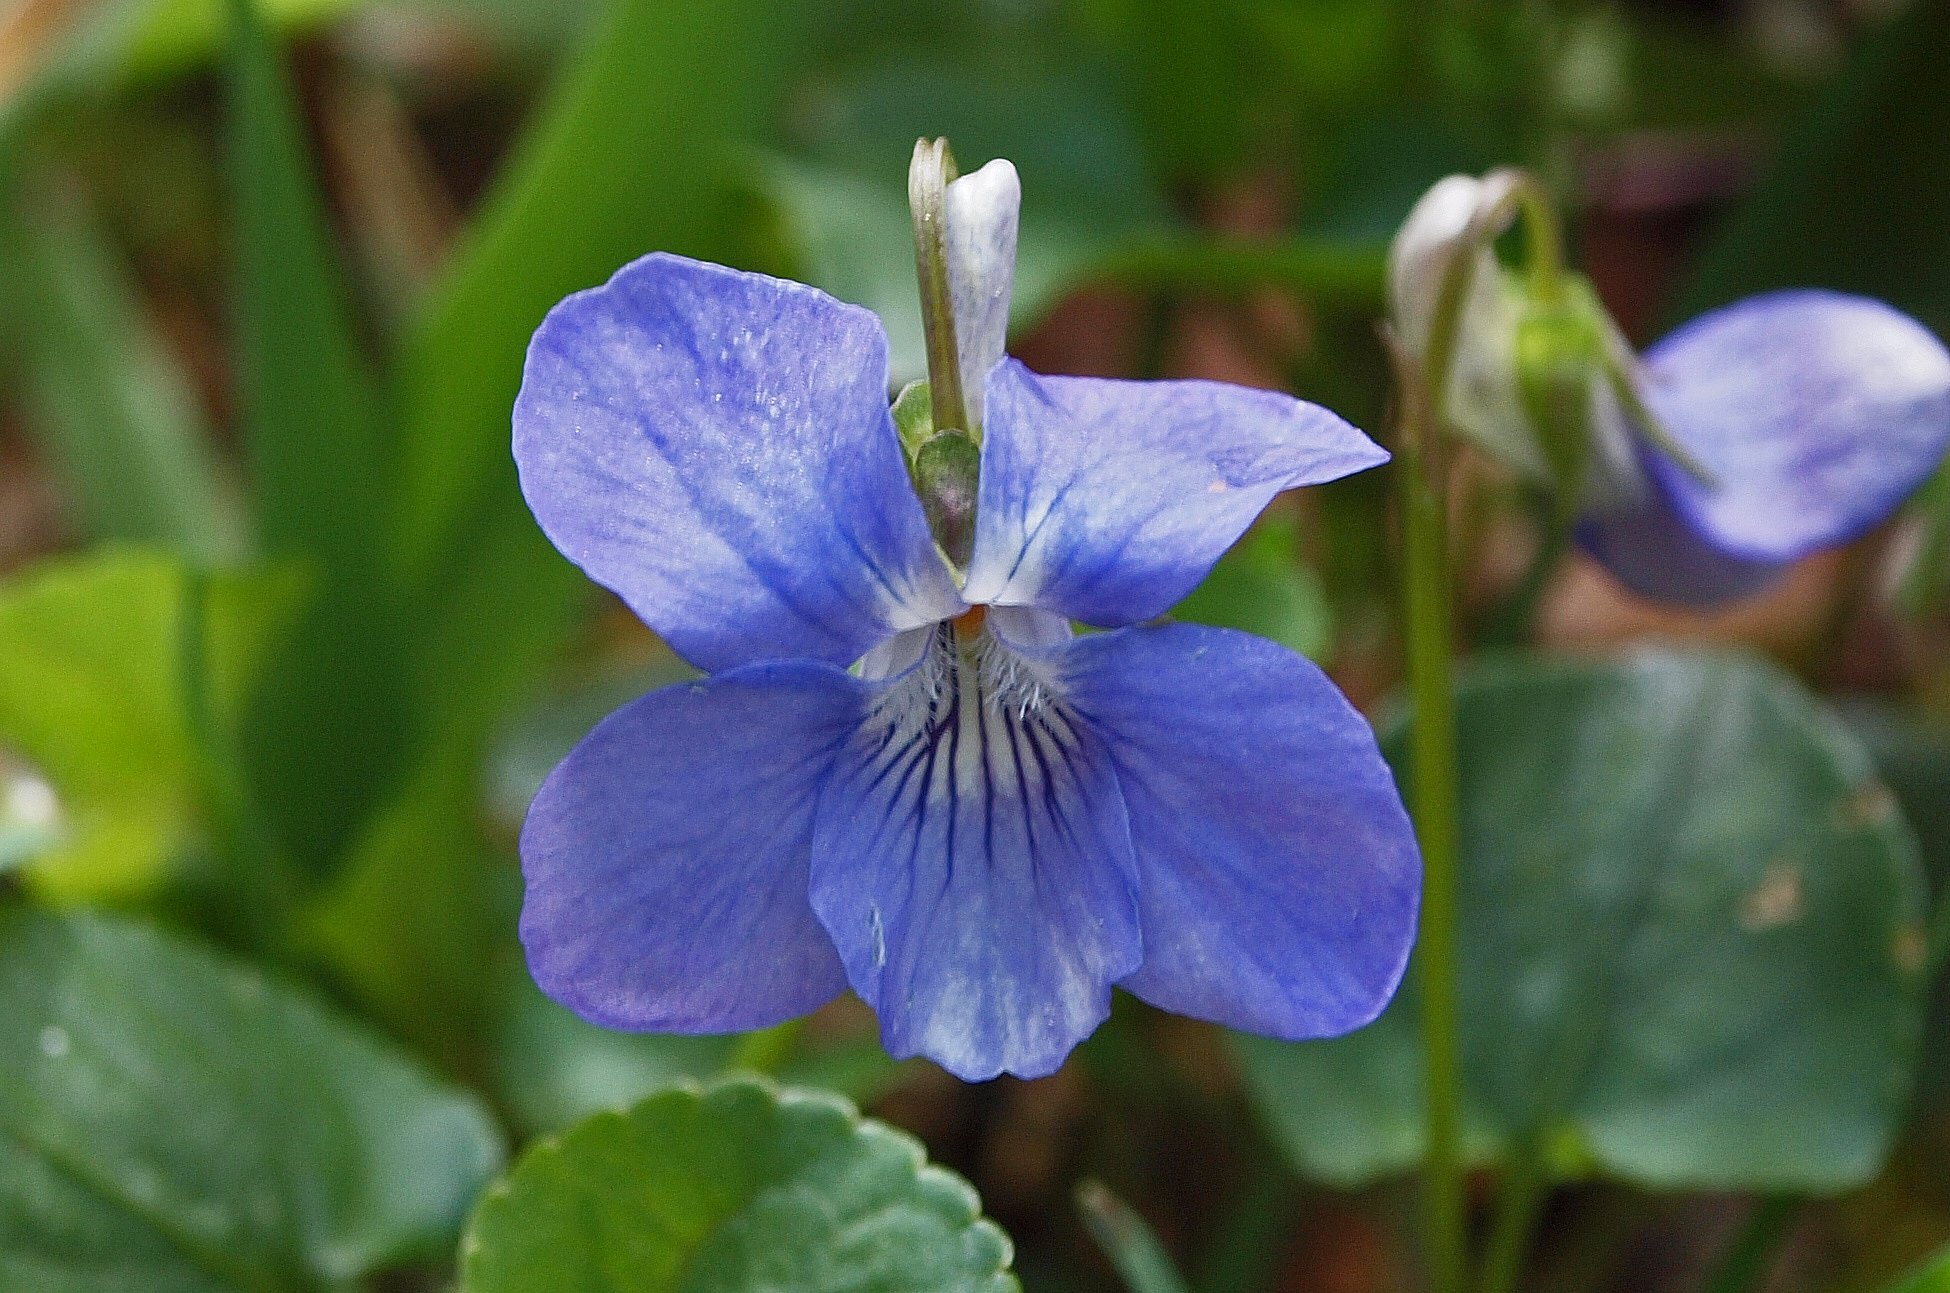
nature, plant, flower, petal, botany, flora, wildflower, flowers, eye, naturaleza, flores, viola, ggl1, macro photography, pansy, flowering plant, dayflower, annual plant, land plant, violet family, dayflower family